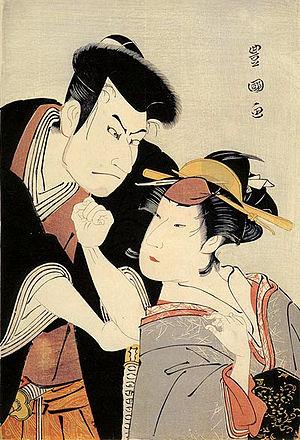
Sugawara Denju Tenarai Kagami est une pièce japonaise de théâtre bunraku et kabuki écrite conjointement par Takeda Izumo I., Takeda Izumo II., Namiki Sōsuke et Miyoshi Shōraku. Avec Yoshitsune Senbon-sakura et Kanadehon Chūshingura, c'est l'une des trois pièces les plus célèbres et populaires du répertoire kabuki. Sugawara est d'abord représenté en pièce de théâtre de marionnettes en août 1746 au Takemoto-za d'Osaka, puis sur la scène kabuki le mois suivant à Kyoto. Les débuts à Edo ont lieu au Ichimura-za au cours du mois de mars suivant.